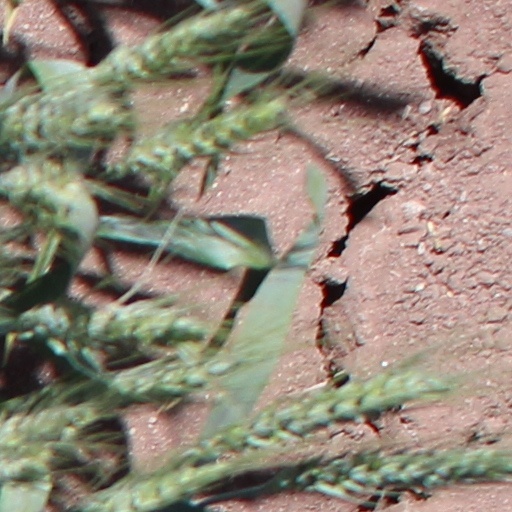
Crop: wheat